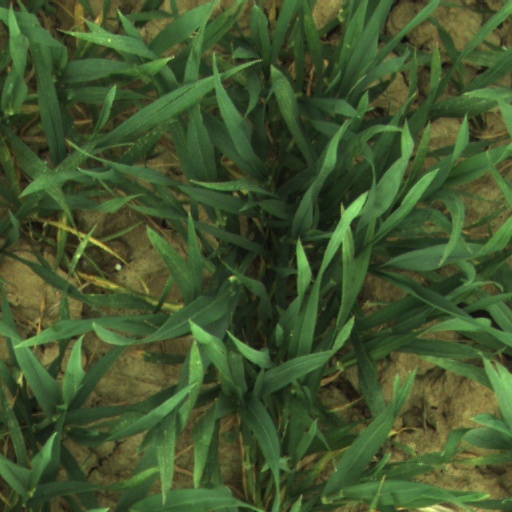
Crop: wheat